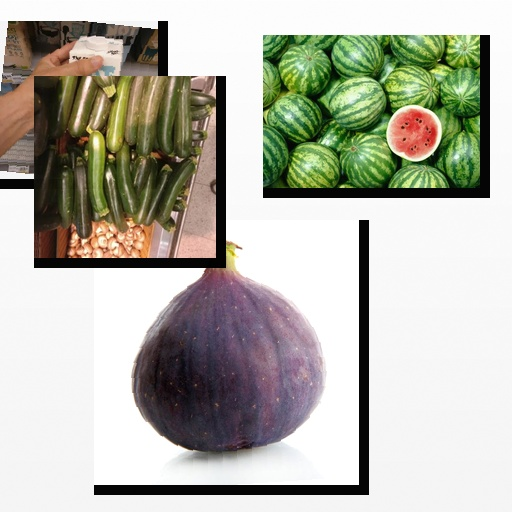
Food items: zucchini, watermelon, oatghurt, fig